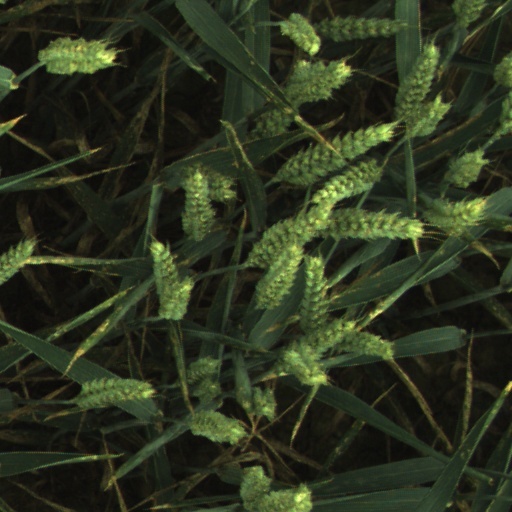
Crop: wheat